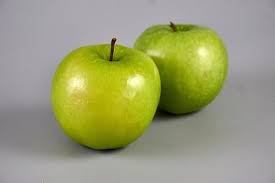
Label: apple